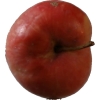
Label: Apple 10